Houghtonville Historic District

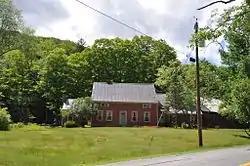

The Houghtonville Historic District encompasses a cluster of residential properties that are all that remain of one of the early industrial areas of Grafton, Vermont. Located west of Grafton Village on Houghtonville Road (Vermont Route 121), it includes ten well-preserved 19th-century houses, some located on properties where early mills once stood. The district was listed on the National Register of Historic Places in 2015.